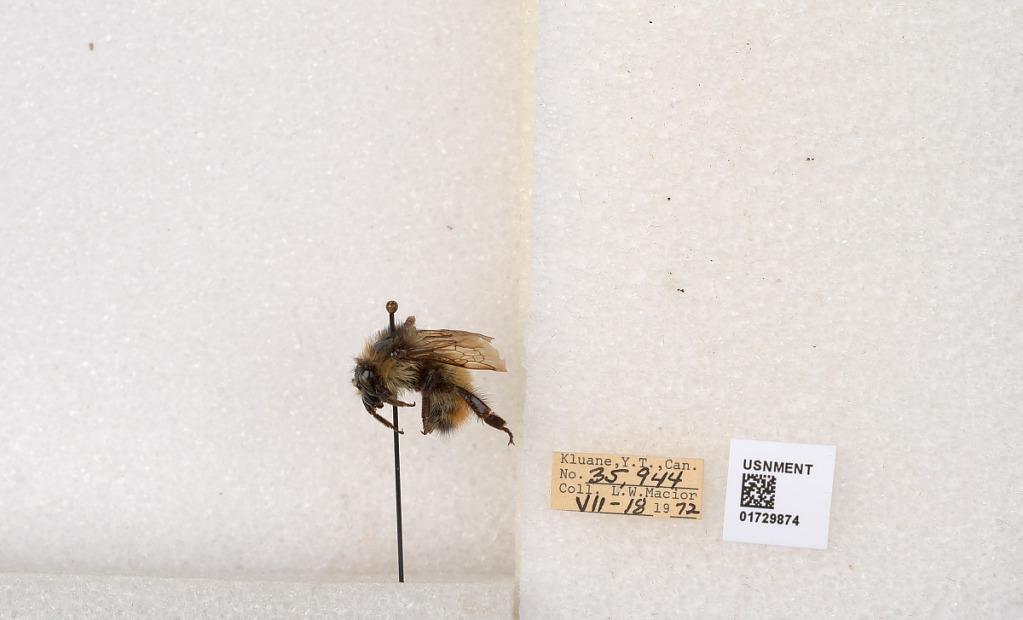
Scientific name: Bombus flavifrons Cresson
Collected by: L. Macior
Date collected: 1972-7-18
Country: Canada
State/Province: Yukon Territory
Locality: Kluane National Park and Reserve
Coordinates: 60.7493, -139.504